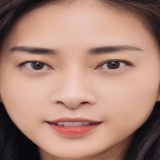
diễn viên Ngô Thanh Vân